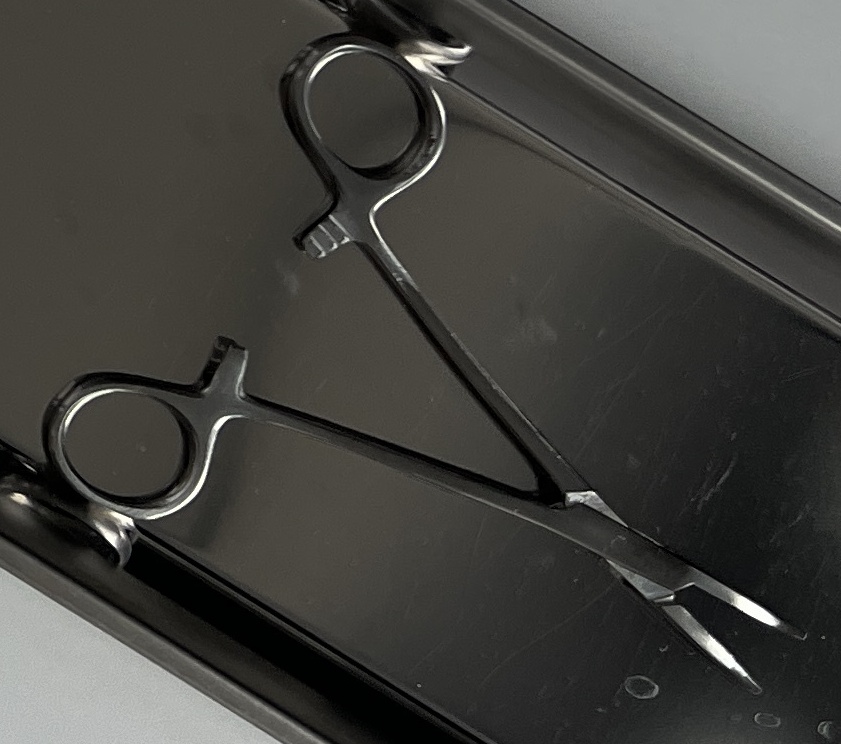
Hinged instrument state: open